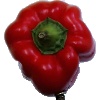
Label: Pepper Red 1